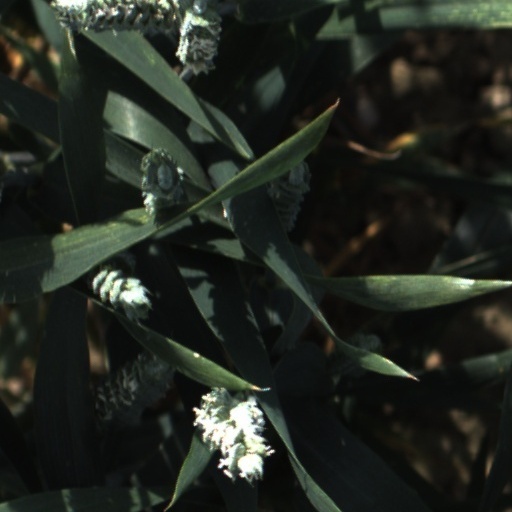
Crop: wheat